William Beckford of Somerley

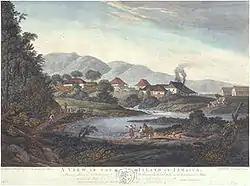
William Beckford's Roaring River Estate near Savanna-la-Mar, engraving (1778) after George Robertson

William Beckford of Somerley, Suffolk was the son of Richard Beckford (c. 1711–1756) and his friend Elizabeth Hay ("whom I have esteemed and do esteem in all respects as my wife"), and was born in Jamaica in 1744 into an influential slave-holding family of colonial Jamaica. His father Richard and uncles William Beckford (Lord Mayor of London in 1762 and 1769) and Julines Beckford were grandsons of Colonel Peter Beckford (1643–1710), Governor of Jamaica in 1702 (after whom Petersfield in Westmoreland Parish is named), and sons of Peter Beckford jnr. (1672–1735). Their sister Elizabeth was the Countess of Thomas Howard, 2nd Earl of Effingham. William of Somerley was the cousin of the ingenious novelist and scandalous art-collector William Thomas Beckford (1760–1844), son of William the Lord Mayor, and of Peter Beckford (1740–1811), son of Julines Beckford.